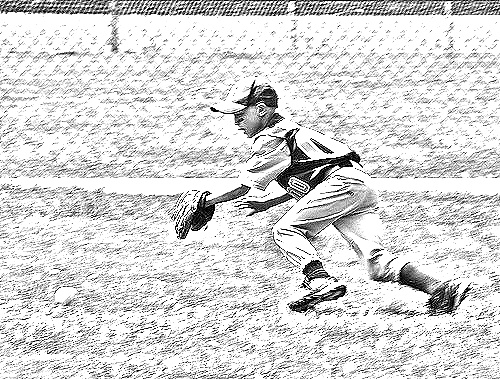
Portrait style: Sketch Portrait